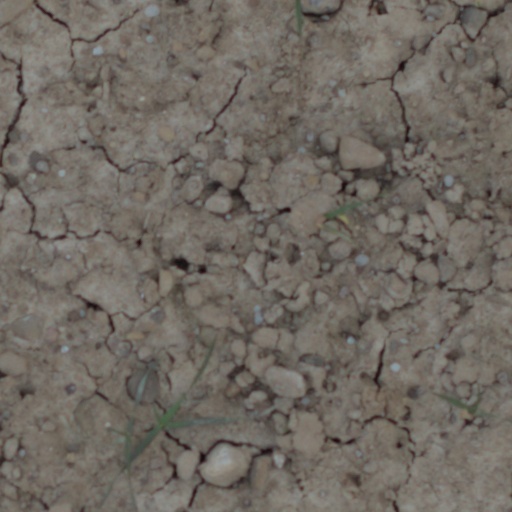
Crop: wheat